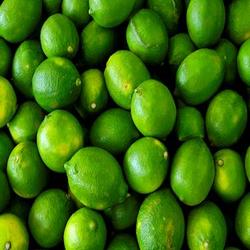
Label: Lemon